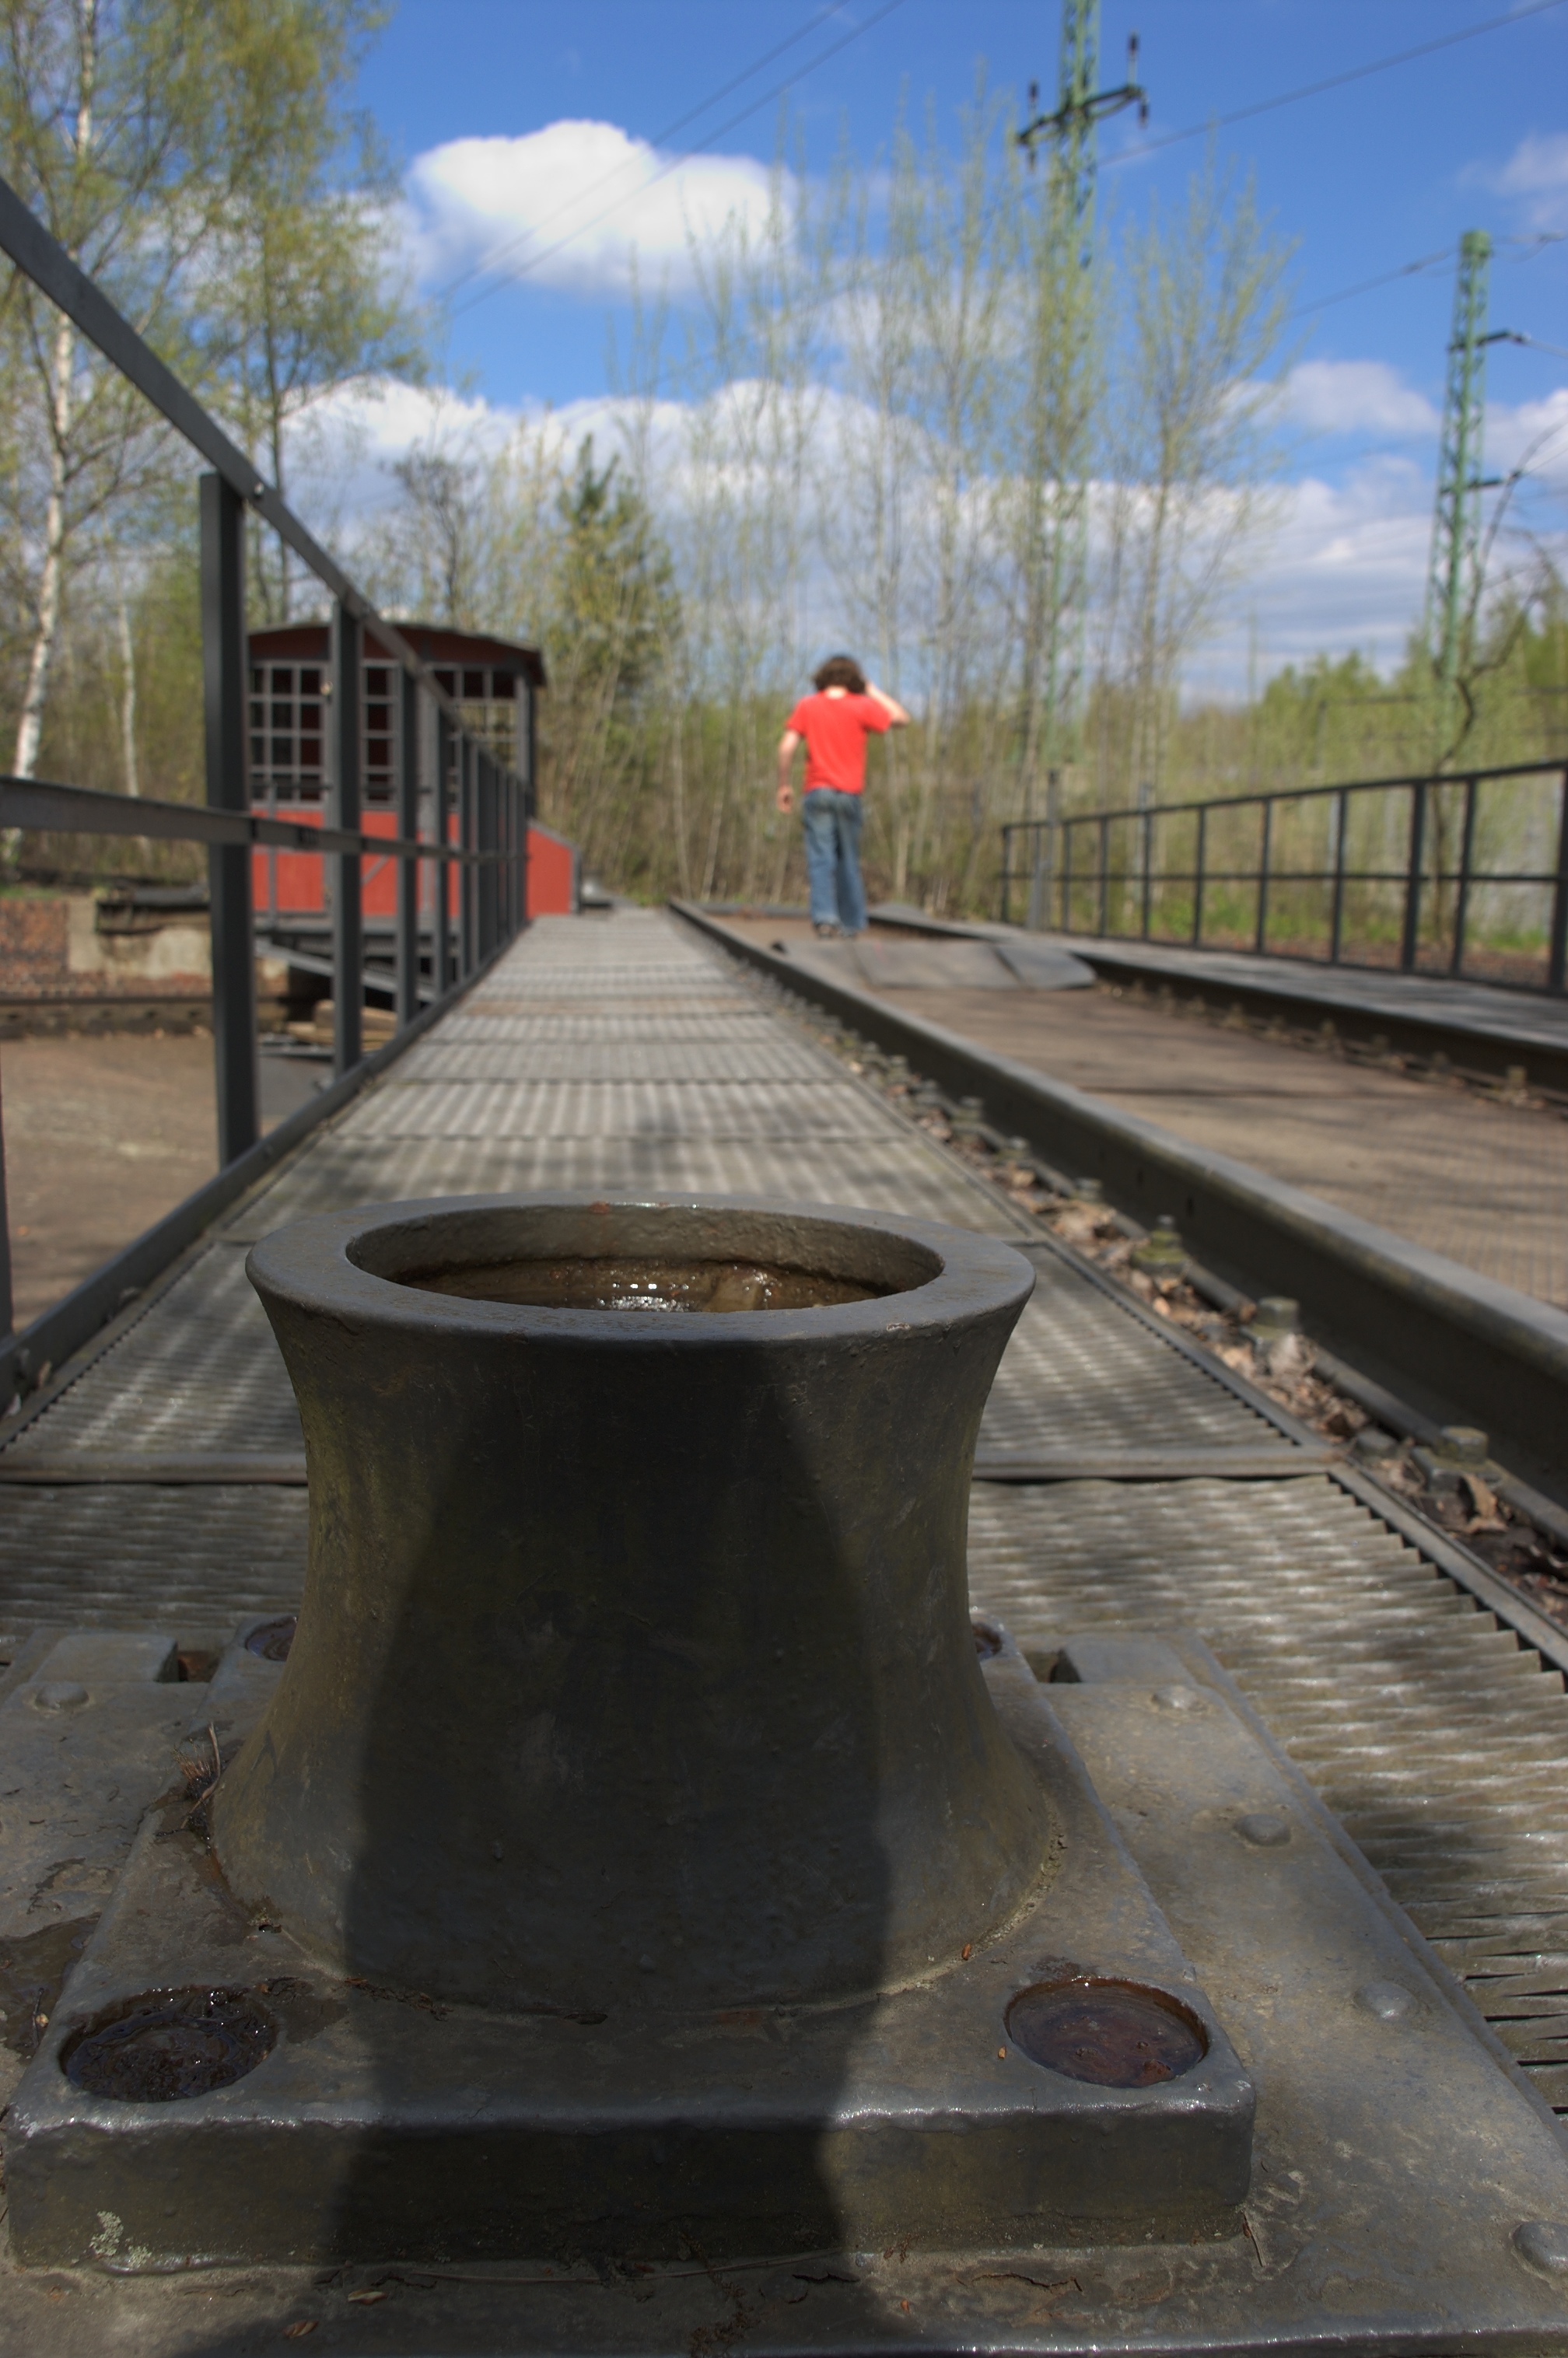
track, bridge, transport, waterway, 2013, rawtherapee, germany, deutschland, berlin, pentax, 20mm, lenstagged, steffenzahn, guessedberlin, gwbschlafauto, k100d, justpentax, iamflickr, cosina, voigtlander, skopar, colorskopar, cv20, colorskopar20mmf35slii, 20mmf35slii, voigtlander20mm, cv2035, skopar20mmf35, cosinavoigtl nder, cosinavoigtl ndercolorskopar20mmf35, voigtl nder20mmf35colorskoparslii, voigtl nder20mmf35